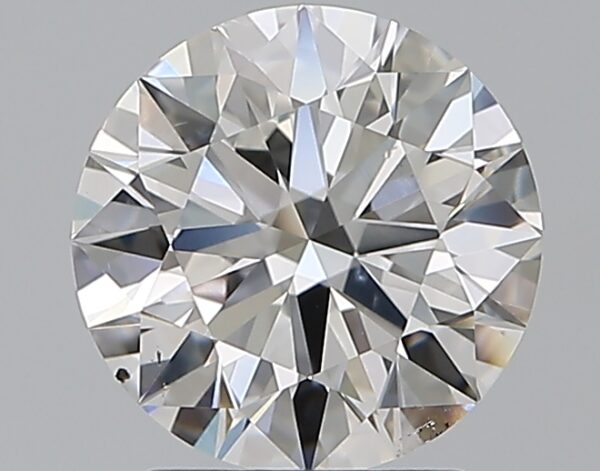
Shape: round
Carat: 2.01
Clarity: VS2
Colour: E
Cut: EX
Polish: EX
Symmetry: EX
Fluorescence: M
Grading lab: GIA
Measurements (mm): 8.06 x 8.11 x 4.96